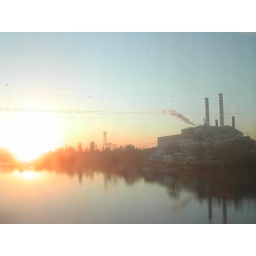
Taken from a train on the bridge over the river Po, just before Piacenza railway station. Italy, December 2004.